Julien Mertine

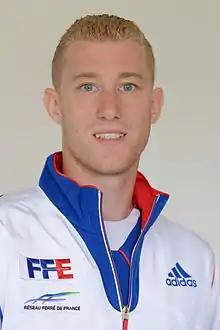
Mertine in 2013

Julien Mertine (born 26 June 1988) is a French right-handed foil fencer, four-time team European champion, 2014 team world champion, and 2021 team Olympic champion.